Phuket cuisine

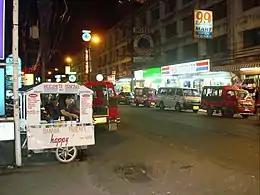
A street vendor purveying pancakes on Patak Road in Phuket City

Phuket cuisine refers to the regional culinary practices and traditional dishes of Phuket province, Southern Thailand. The cuisine is notable for its distinctive fusion of Chinese, Malaysian, and central Thai culinary influences, reflecting the island's multicultural heritage and historical role as a trading hub.